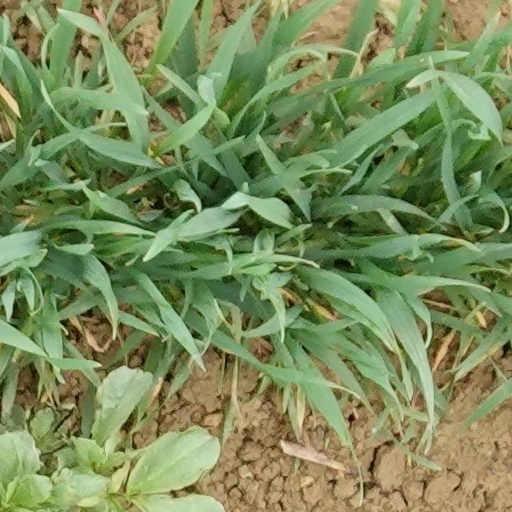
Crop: wheat